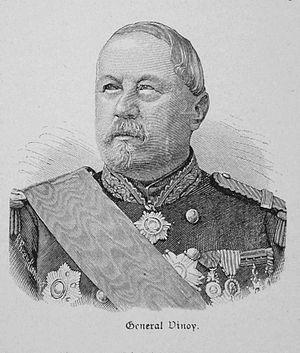
Joseph Vinoy, né à Saint-Étienne-de-Saint-Geoirs le 10 août 1800 et mort à Paris le 27 avril 1880, est un général et sénateur du Second Empire, grand chancelier de l’ordre national de la Légion d’honneur.